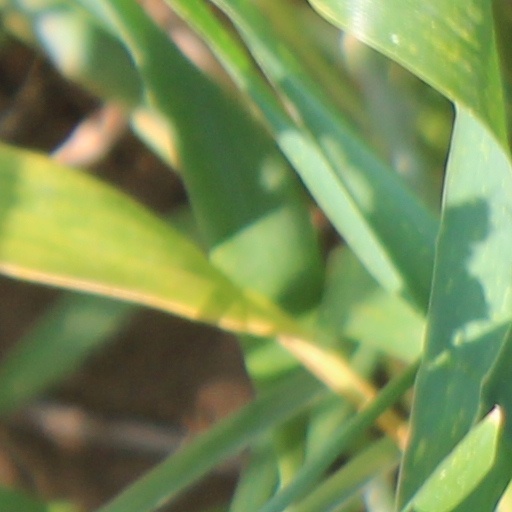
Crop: wheat